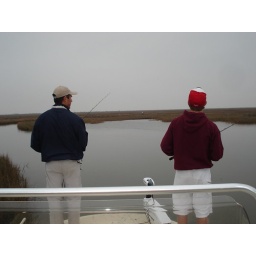
Mitch and Kevin Tilley fishing the grass beds around Bastrop Bay